Frying pan (Paros 2136)

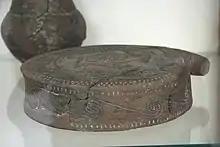
Paros 2136

The Cycladic Frying pan (Archaeological Museum of Paros, Inventory number 2136; National Archaeological Museum of Athens number 6291) is a ceramic object from the Bronze Age Cycladic culture of the Kampos type. The frying pan of the Early Cycladic period derives from grave 3 of the small cemetery of Kampos on the Cycladic island of Paros. It was discovered alone in autumn 1924 in the excavations led by Irini Varoucha and was first published in 1926. It is displayed in the Archaeological Museum of Paros with the inventory number 2136. The purpose of Cycladic frying pans is not known.